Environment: real
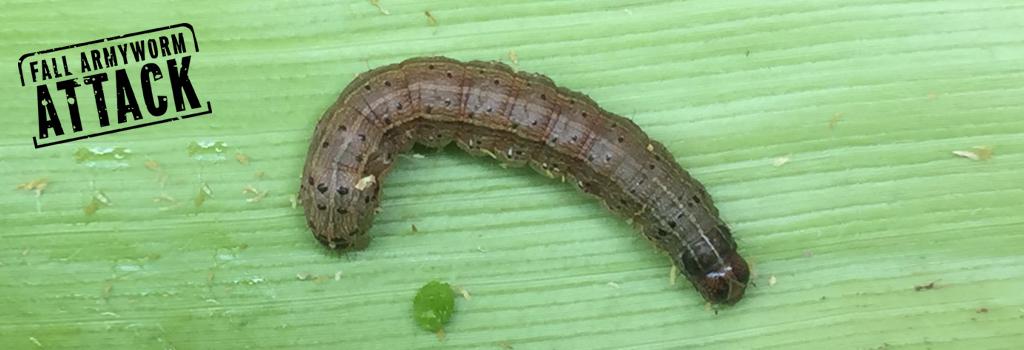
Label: fall_armyworm